Question: Please indicate a possible affordance area of bicycle that can be used for sitting
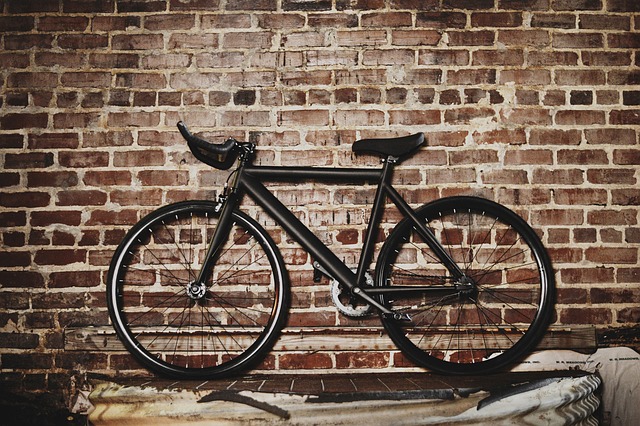
Answer: [353.863, 131.328, 423.981, 162.491]